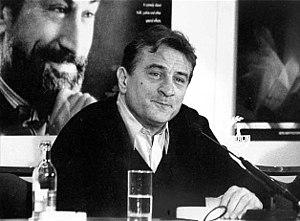
Des hommes d’influence est un film américain réalisé par Barry Levinson, sorti en 1997. Cette comédie, mettant en vedette Robert De Niro, Dustin Hoffman et Anne Heche, est adaptée du roman American Hero de l'auteur américain Larry Beinhart.
Robert De Niro est un acteur, réalisateur et producteur de cinéma américain naturalisé italien, né le 17 août 1943 à New York dans l'arrondissement de Manhattan.